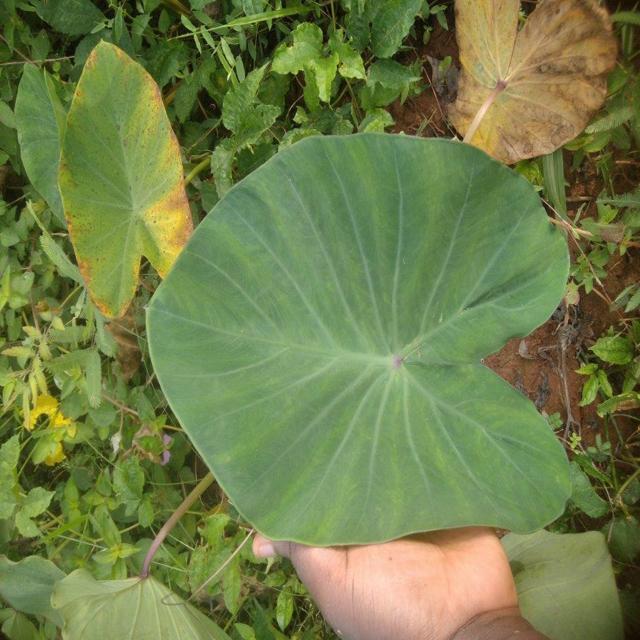
Label: Healthy